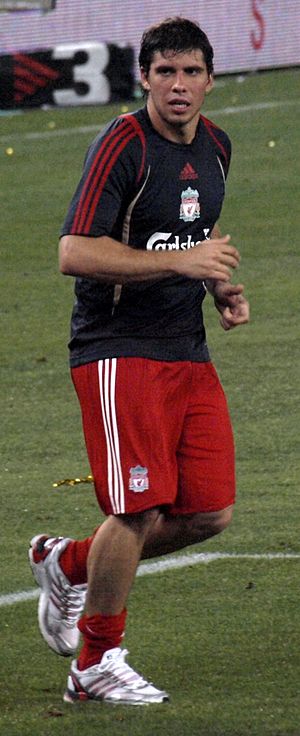
Emiliano Insúa
Emiliano Insúa
Emiliano Adrian Insúa Zapata er en argentinsk fodboldspiller, der spiller for den tyske klub VfB Stuttgart. Hans position er venstre back.